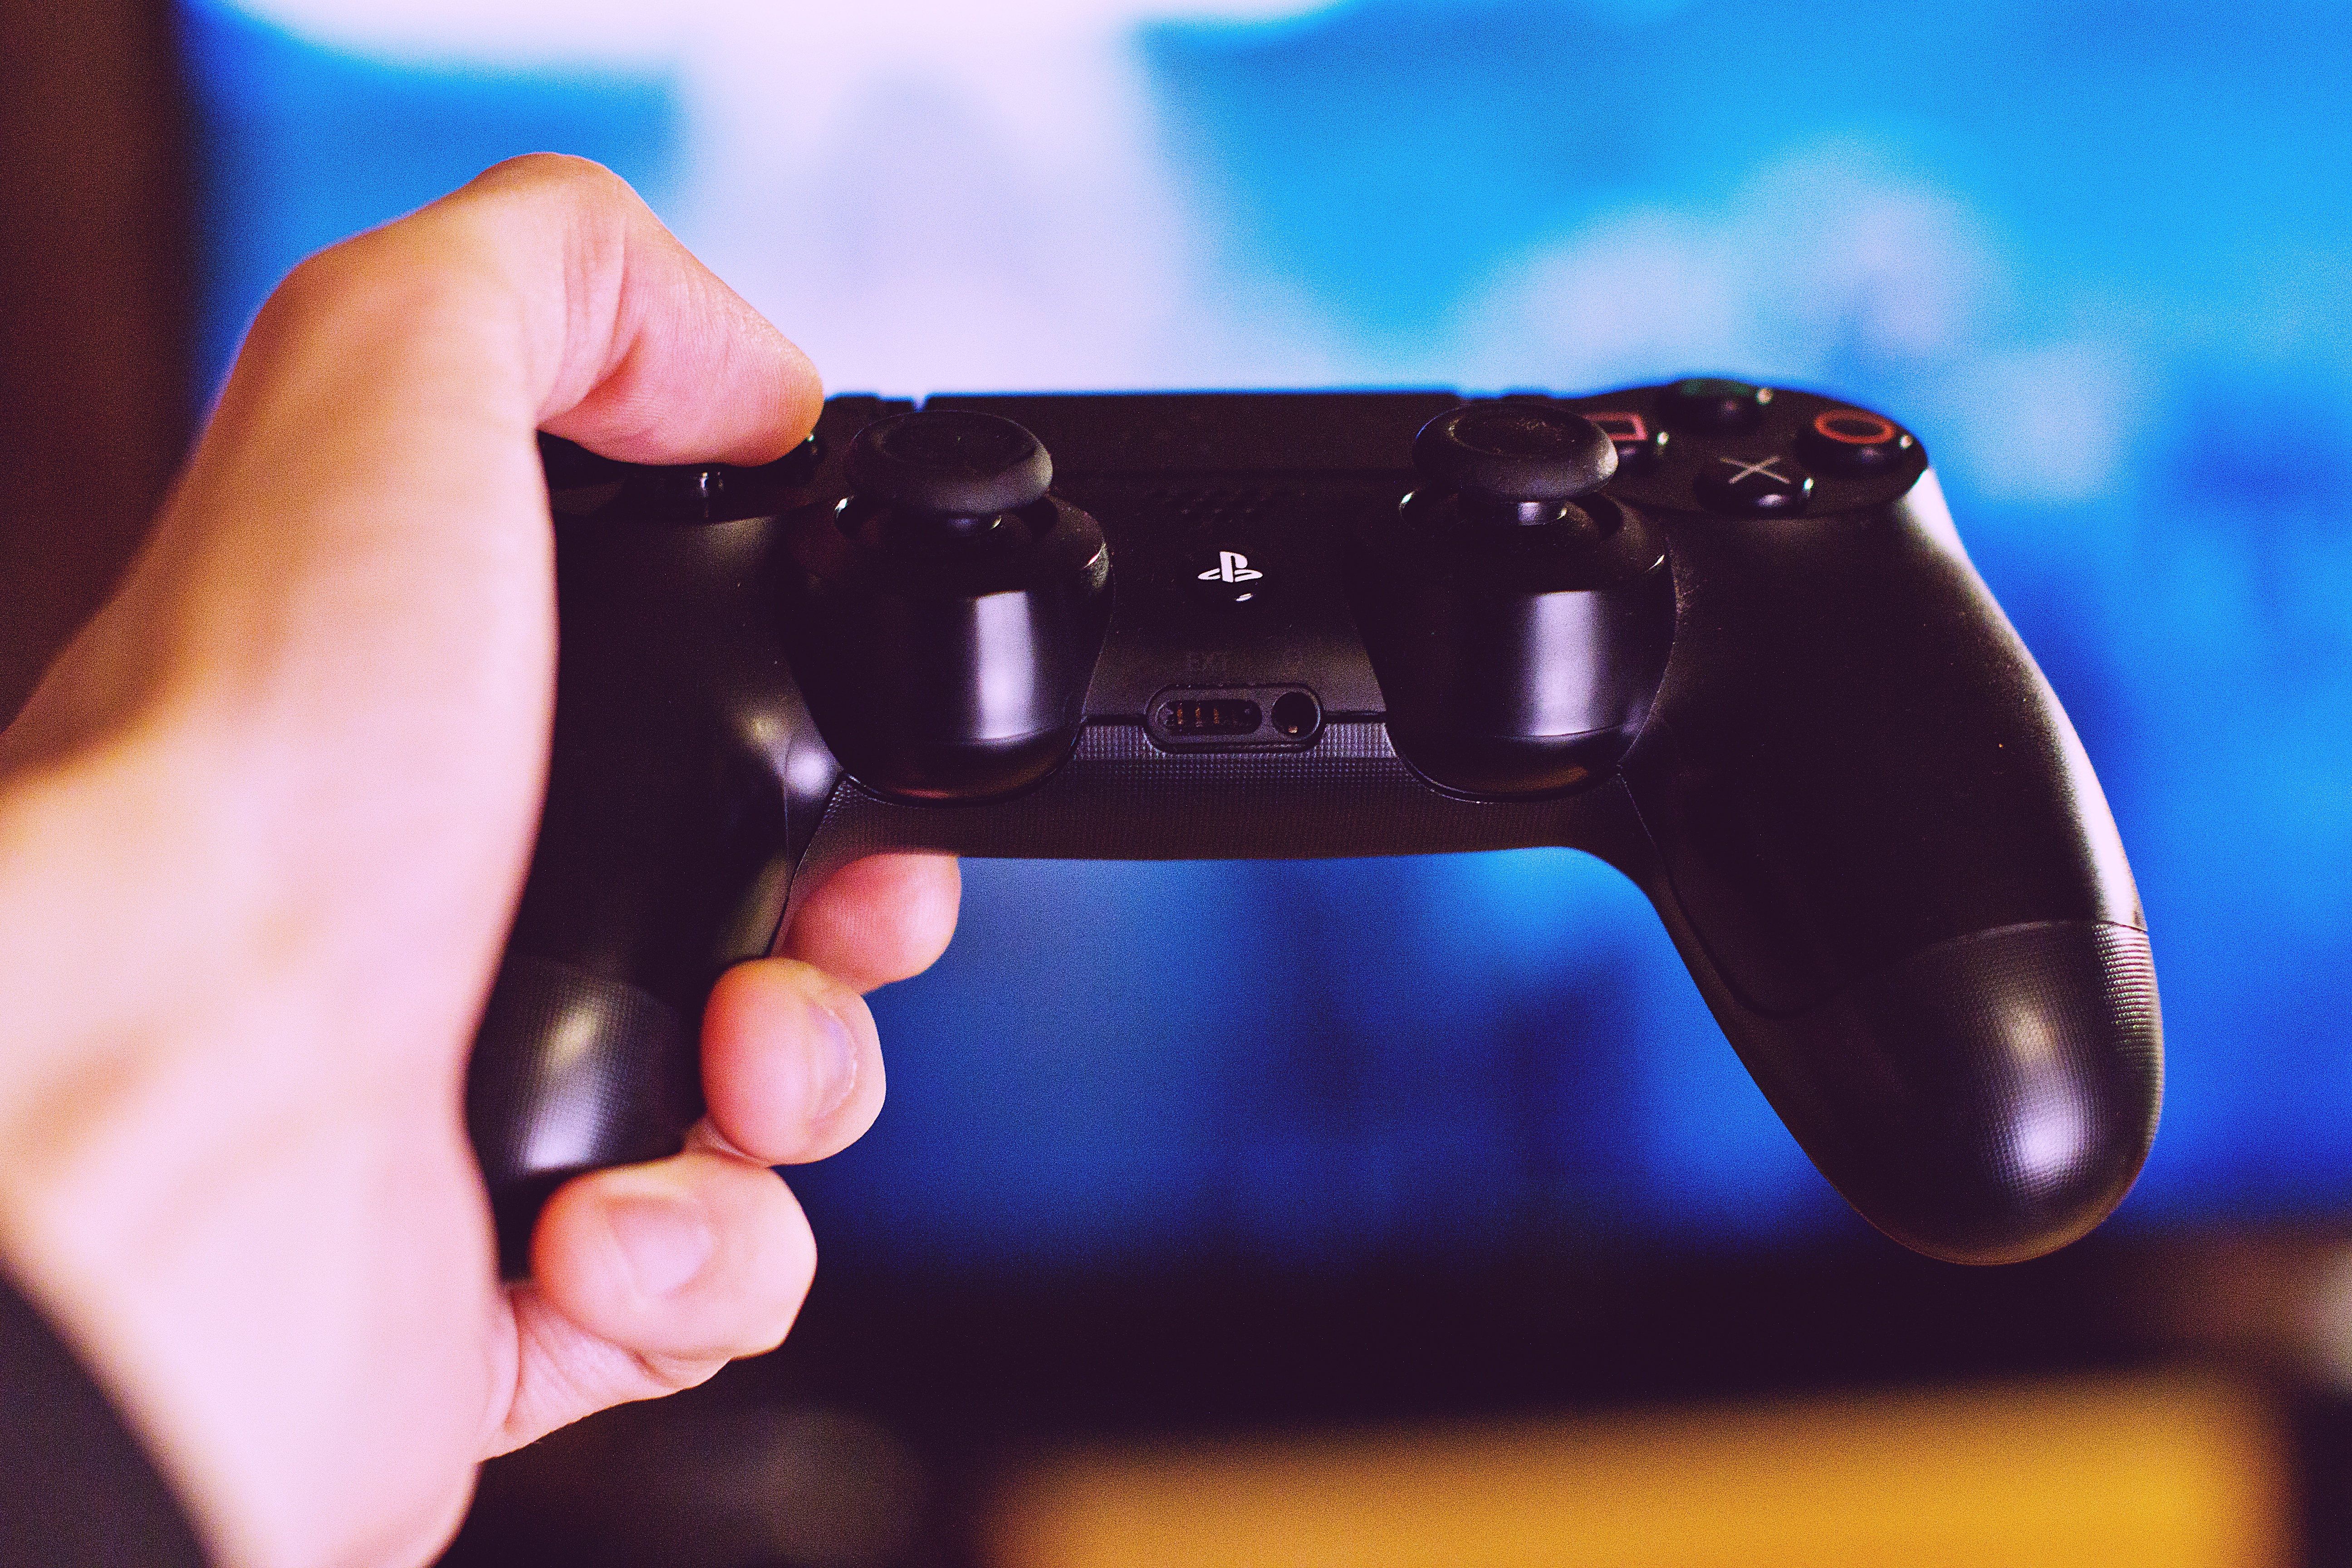
gadget, game controller, electronic device, technology, input device, video game console, playstation, joystick, hand, playstation accessory, home game console accessory, Video game accessory, finger, peripheral